Antanas Vienuolis

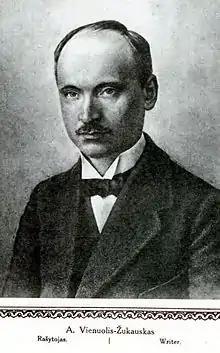
Vienuolis Žukauskas

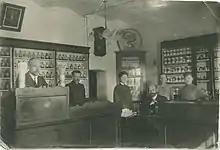
Antanas Vienuolis (first on left) in a pharmacy that he owned in Anykščiai

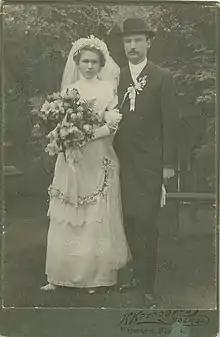
Antanas Vienuolis with his wife Zofija Jackūnaitė on the wedding day (22 June 1913)

Antanas Vienuolis (born Antanas Žukauskas; 7 April 1882 — 17 August 1957) was a Lithuanian writer, dramatist and one of the most famous realistic prosaists.